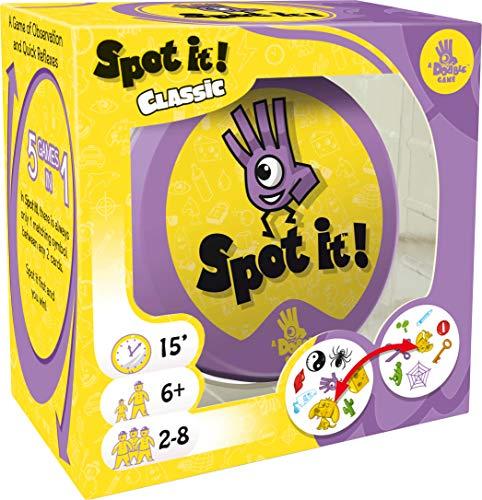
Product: Spot It! (Color/Packaging May Vary)
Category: Toys & Games | Games & Accessories | Card Games
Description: Color and Packaging may vary.
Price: $9.99
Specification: ProductDimensions:5.3x5.3x3inches|ItemWeight:5.6ounces|ShippingWeight:7.8ounces(Viewshippingratesandpolicies)|DomesticShipping:ItemcanbeshippedwithinU.S.|InternationalShipping:ThisitemcanbeshippedtoselectcountriesoutsideoftheU.S.LearnMore|ASIN:B0039S7NO6|Itemmodelnumber:SP411|Manufacturerrecommendedage:7-11years